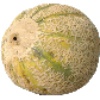
Label: cantaloupe